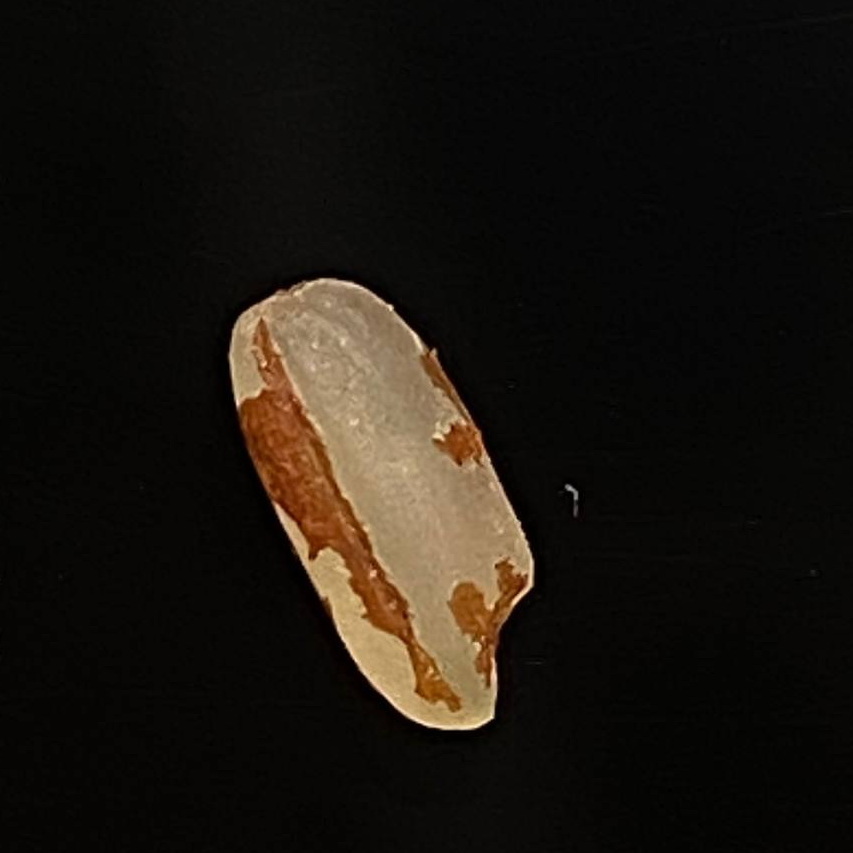
Rice variety: Ganjiya